Seven Beauties (ballet)

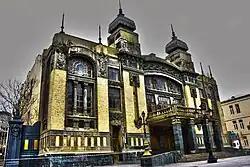
The Azerbaijan State Academic Opera and Ballet Theater in Baku, where the first staging of the ballet was held

The ballet premiered on November 7, 1952, in the Azerbaijan State Academic Opera and Ballet Theater in Baku. Azerbaijani folk instruments were used in orchestration of the ballet, which give it a national tint.